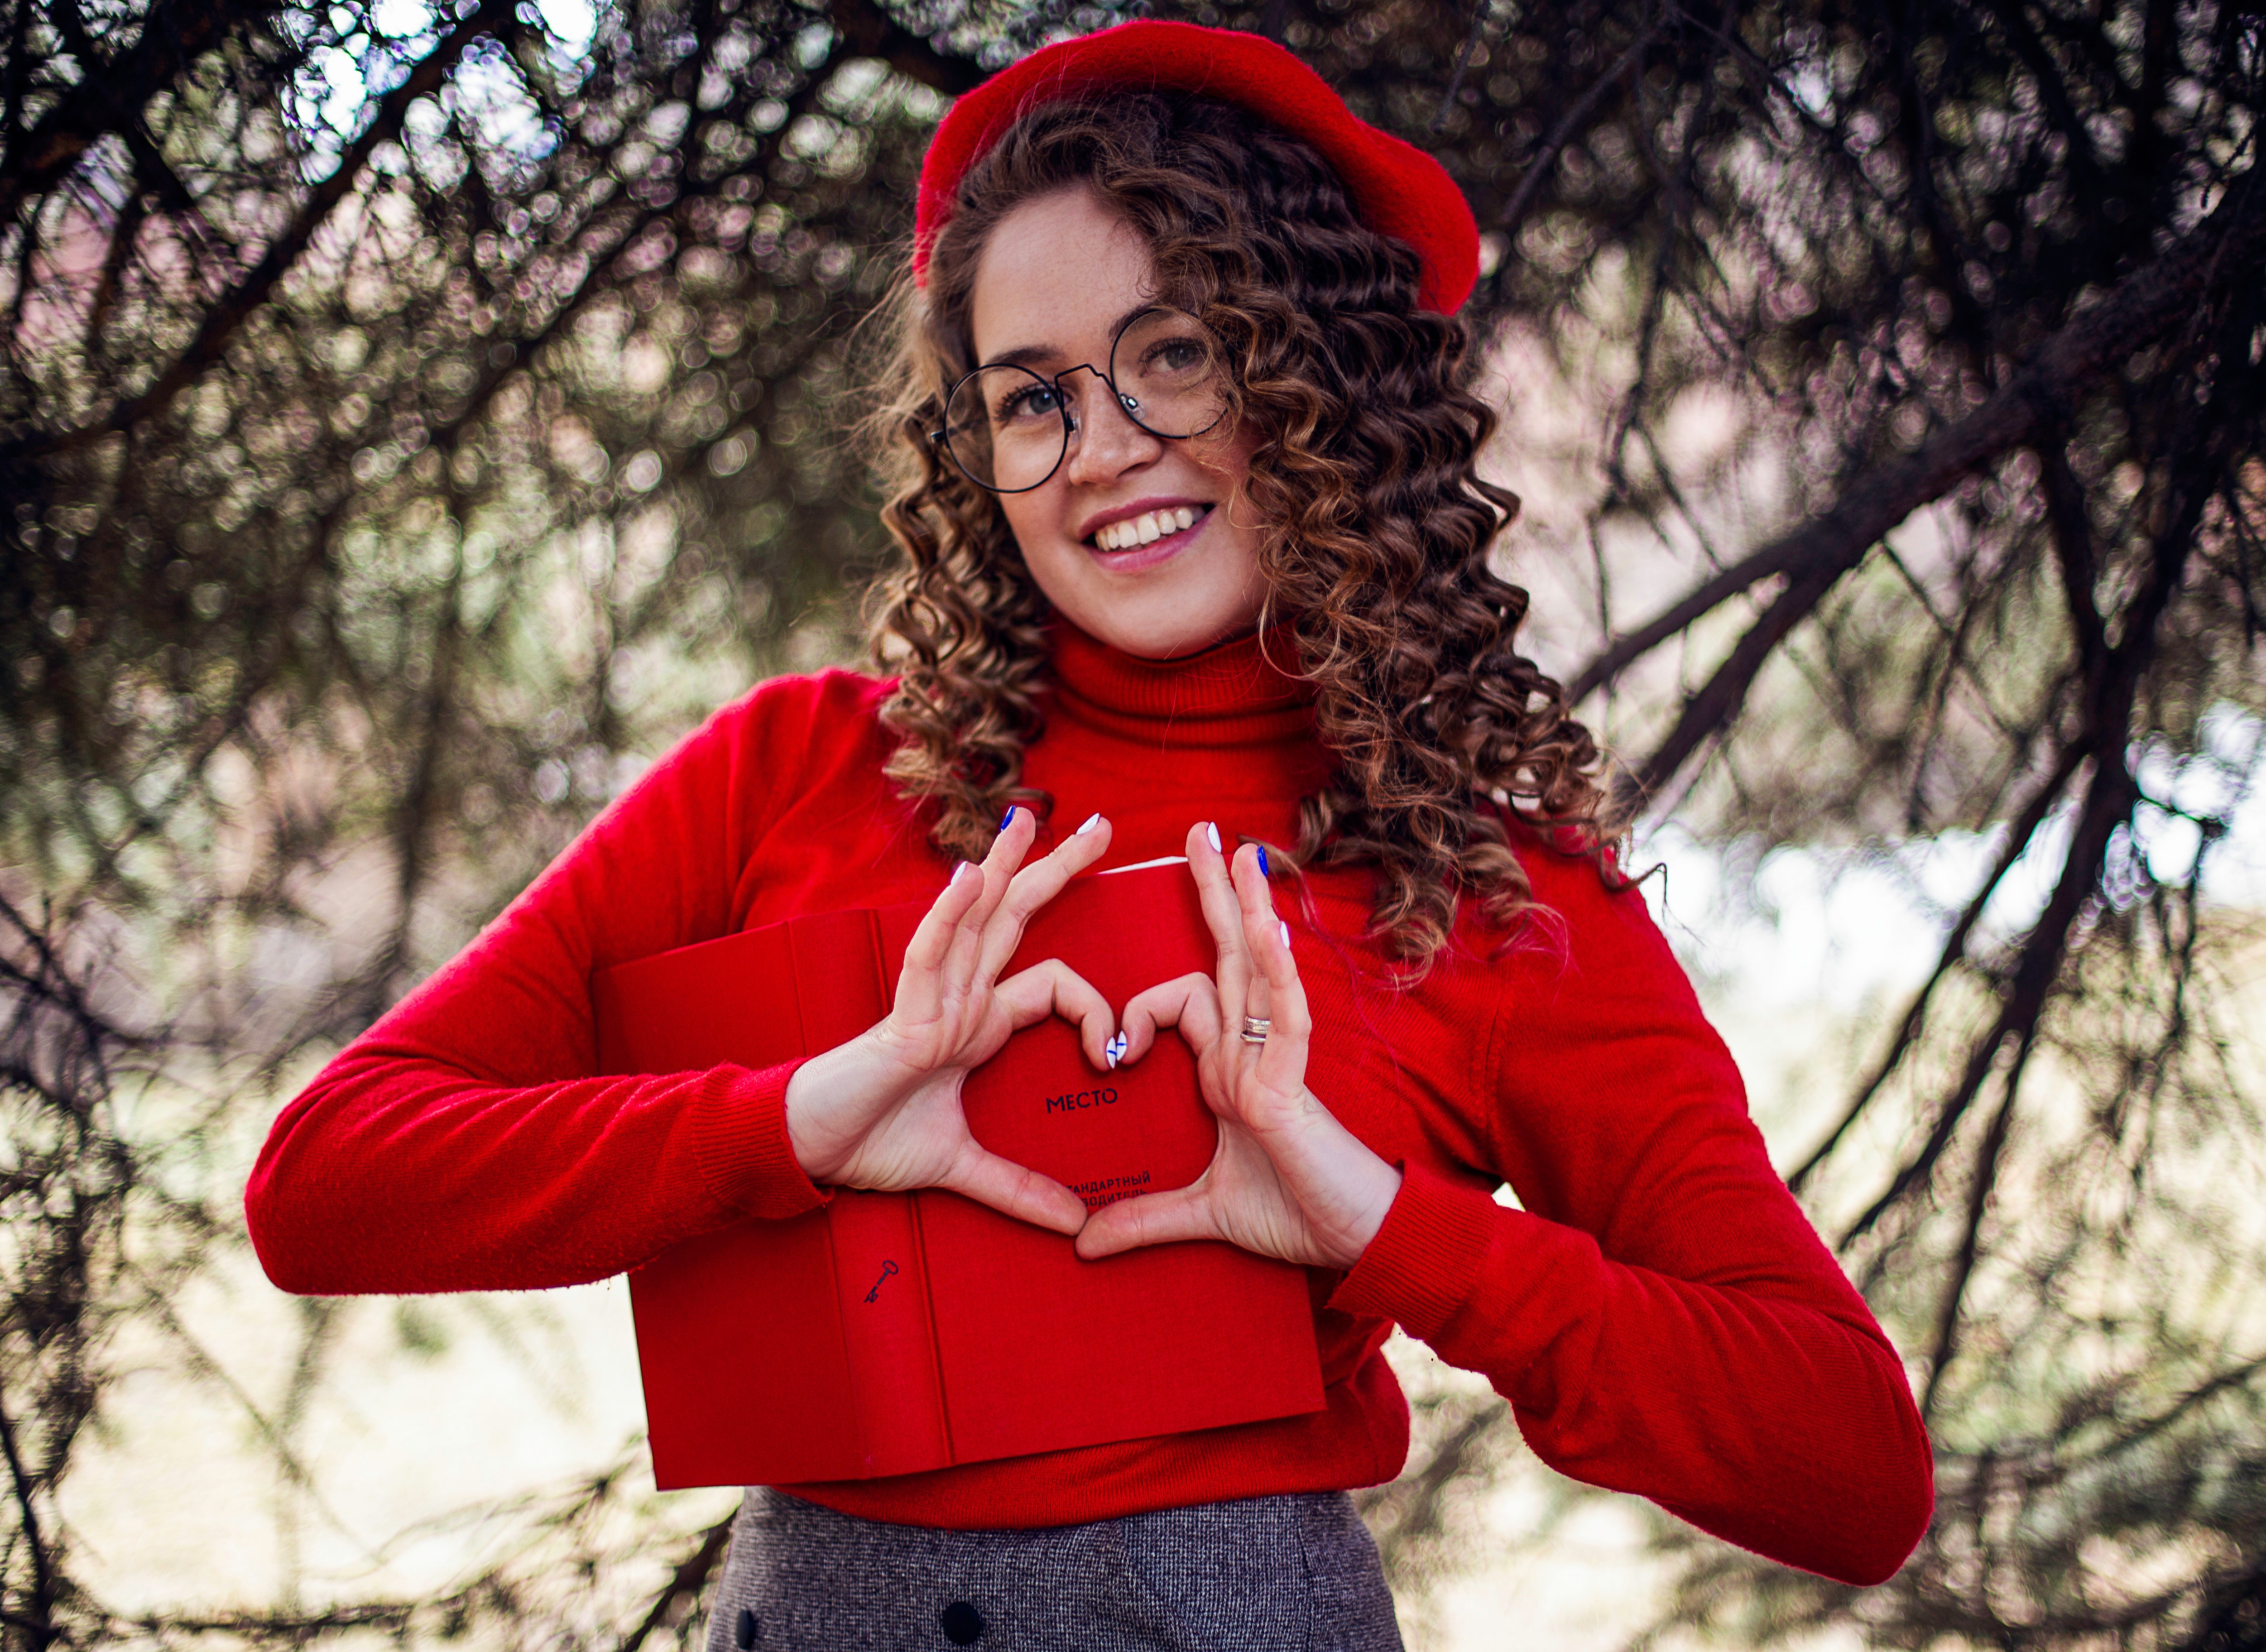
red, beauty, outerwear, winter, fur, smile, tree, glove, glasses, photography, headgear, snow, eyewear, photo shoot, sweater, scarf, fashion accessory, happy, brown hair, costume, portrait photography, child model